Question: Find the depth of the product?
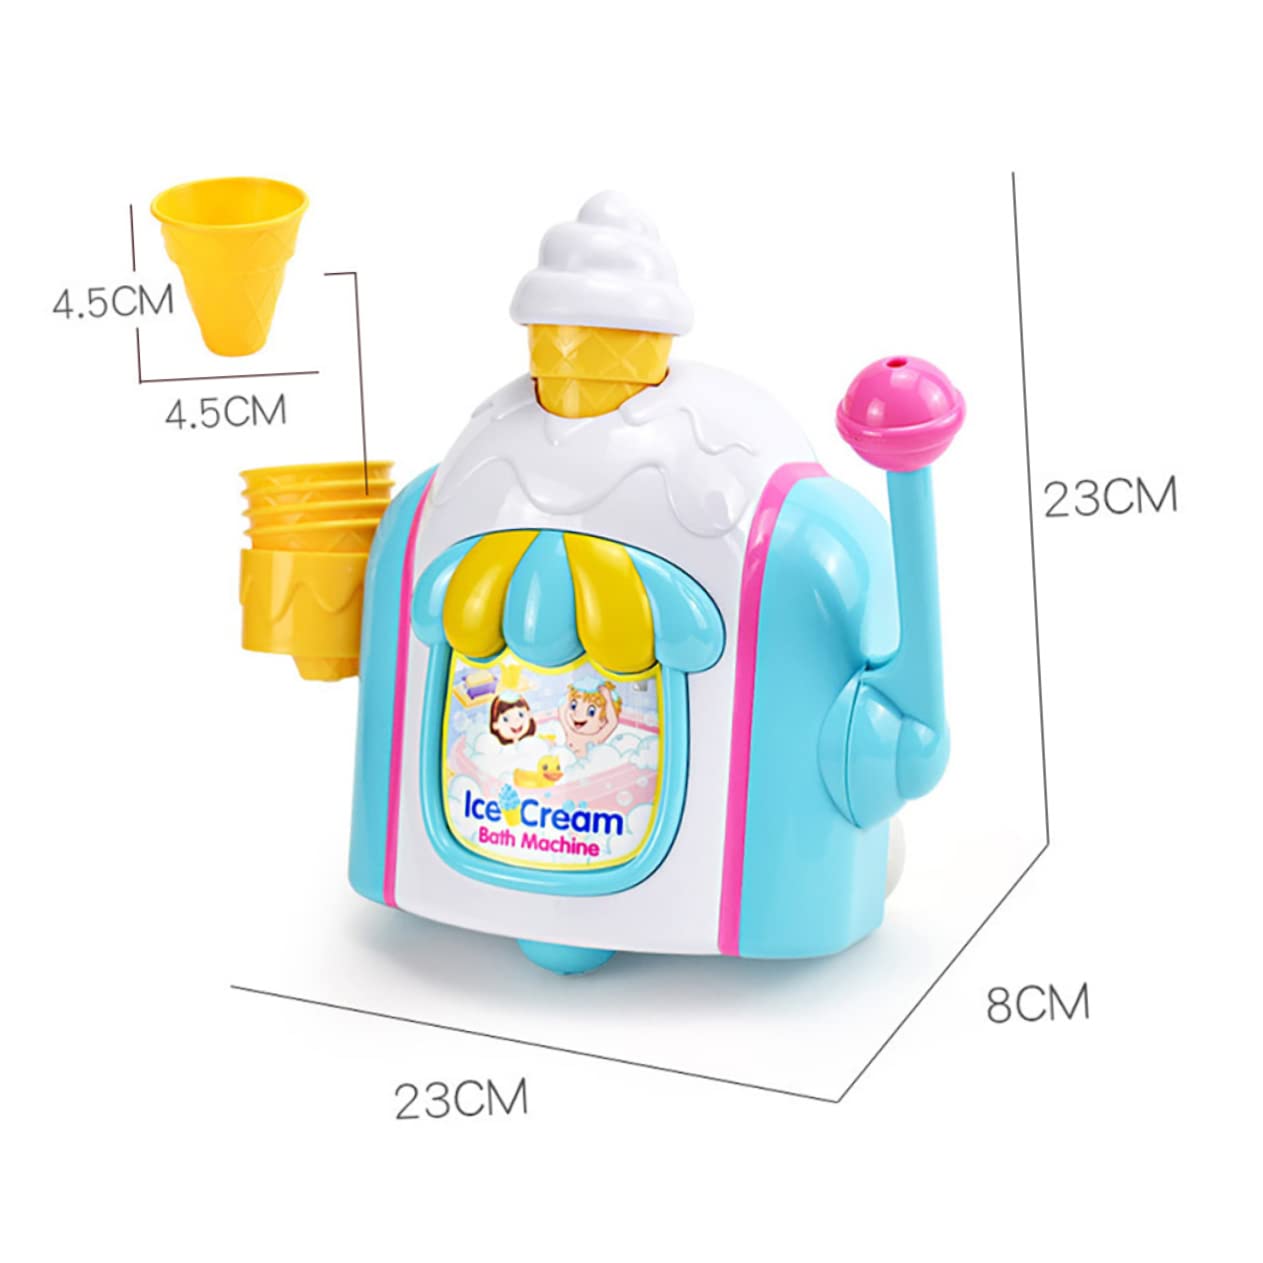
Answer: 23.0 centimetre